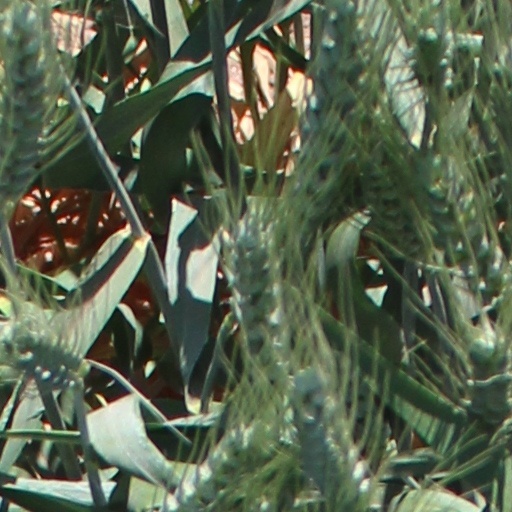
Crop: wheat